Luke Voit

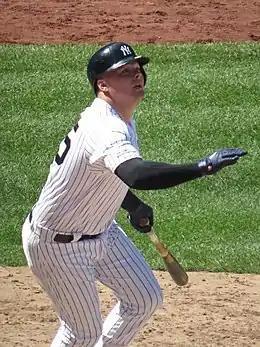
Voit with the Yankees in 2019

On April 29, 2019, Voit was named the AL Player of the Week, after hitting .433 with 13 hits, four home runs and 10 RBIs for the previous week. He went on the injured list with an abdominal injury on June 29 and was activated on August 29. In 2019, Voit batted .263/.378/.464. He made contact with the lowest percentage of pitches he swung at outside the strike zone (44.2%) of all major leaguers. After the season, Voit underwent bilateral core muscle surgery.